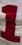
Number: 1